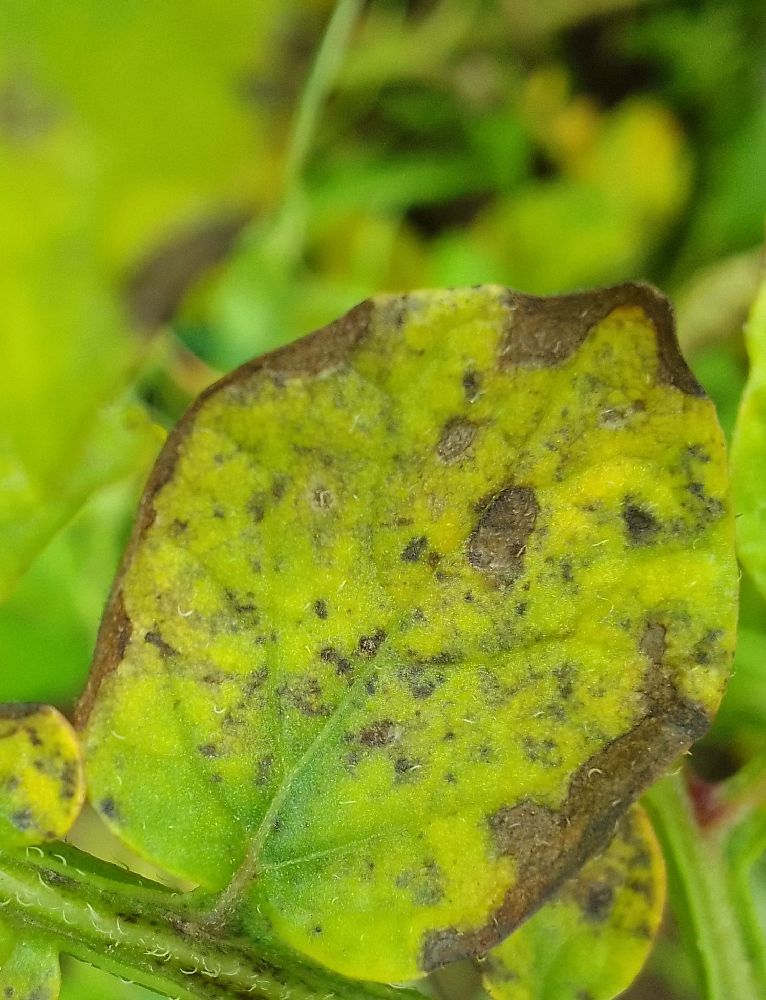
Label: Early blight